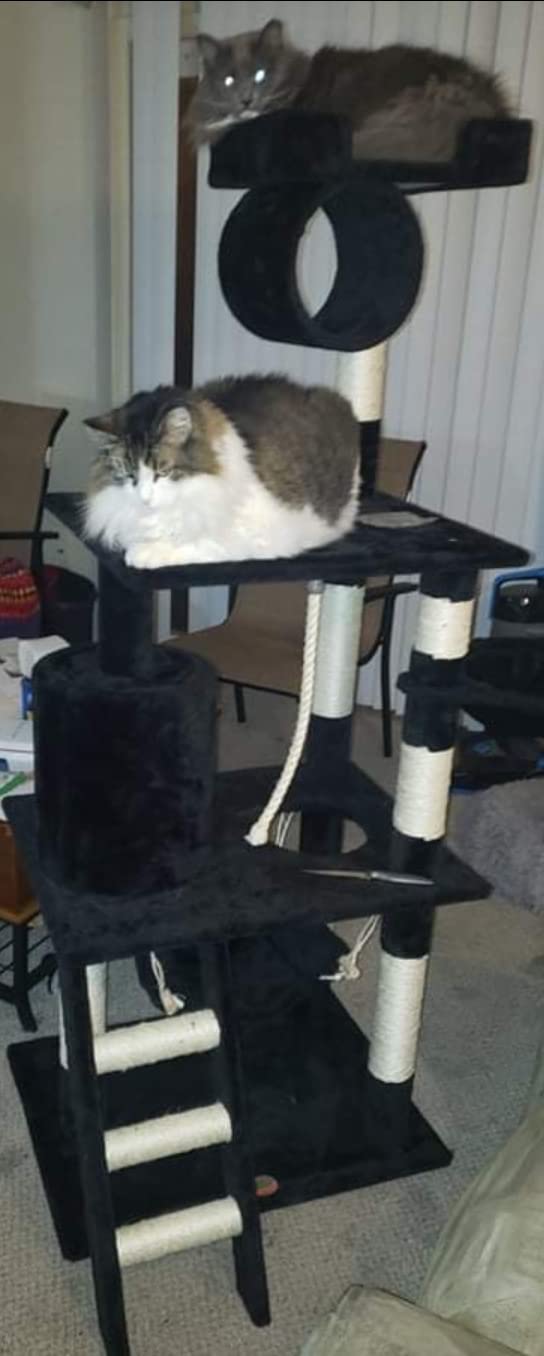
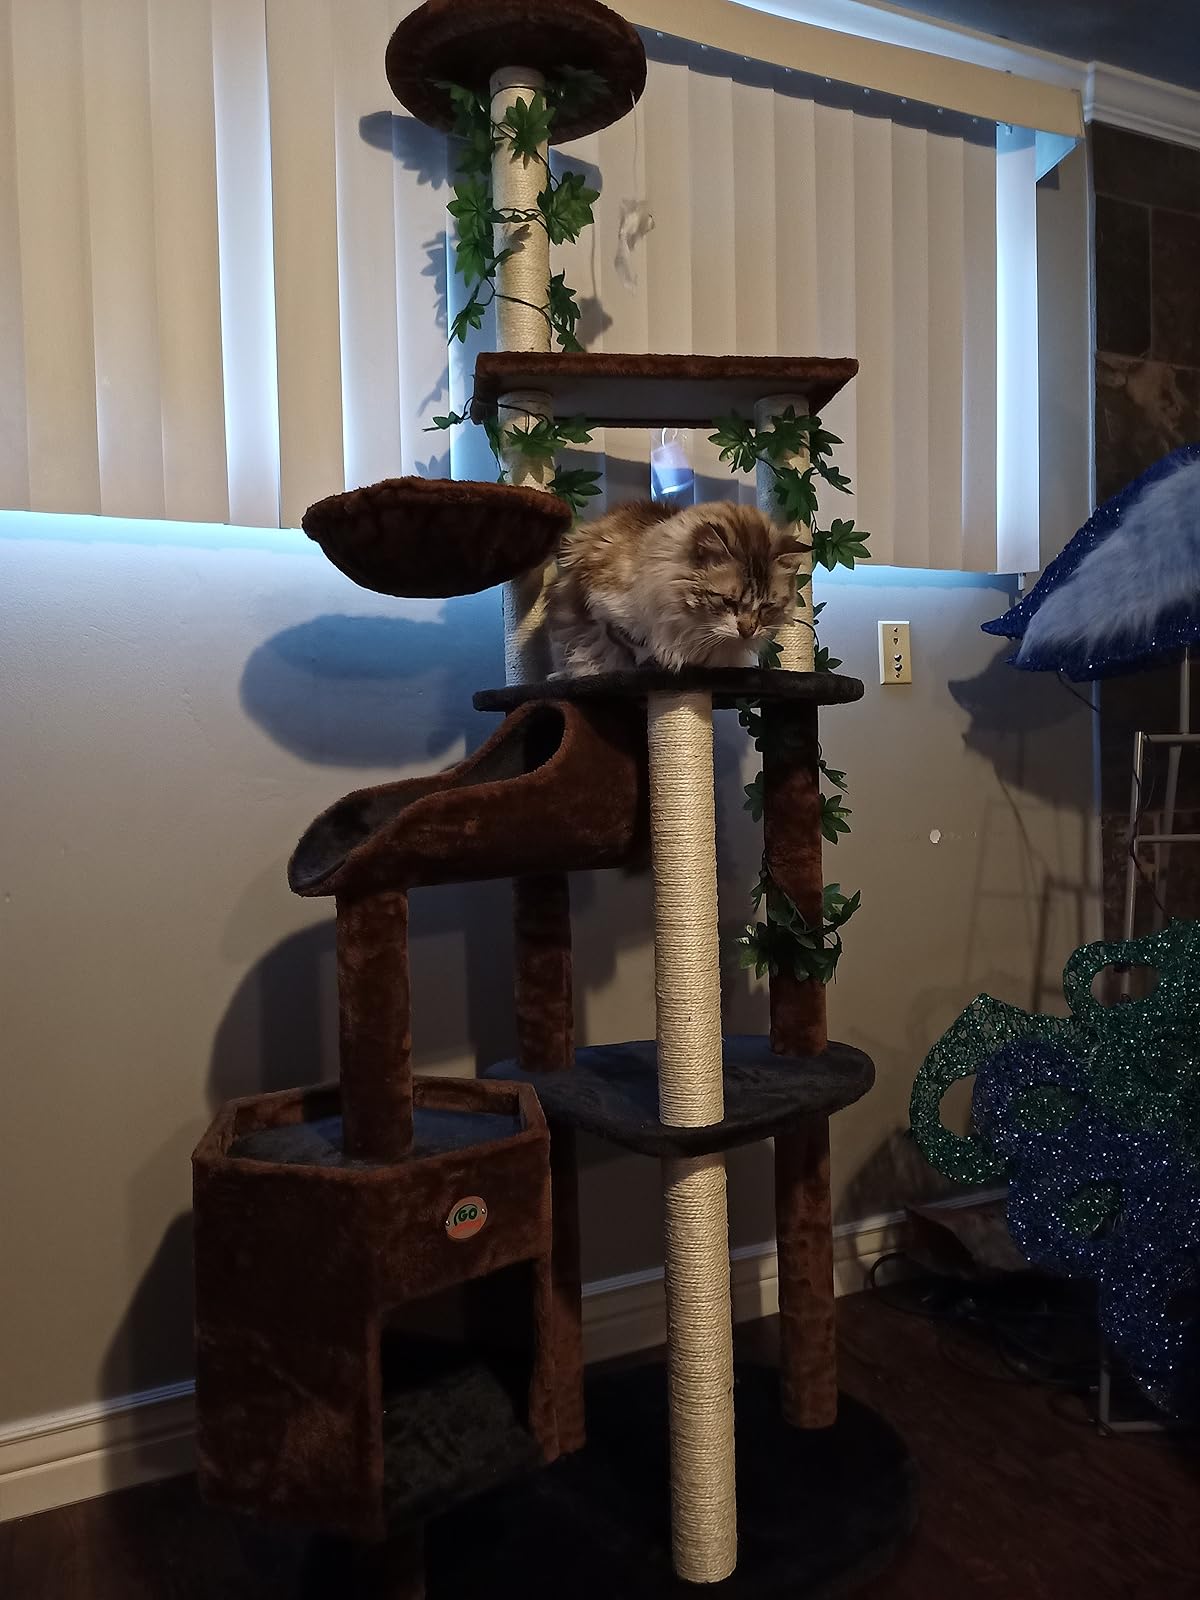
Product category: items_cat tree
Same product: no